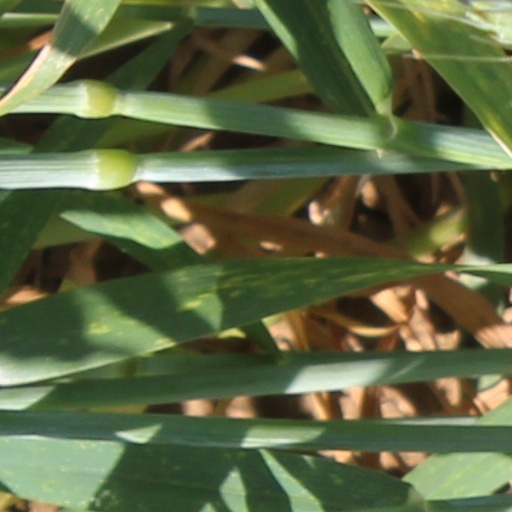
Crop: wheat